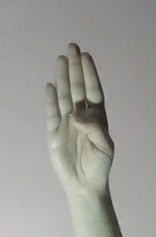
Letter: kaaf